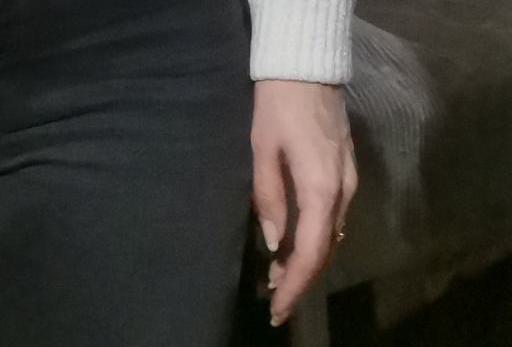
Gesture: no_gesture